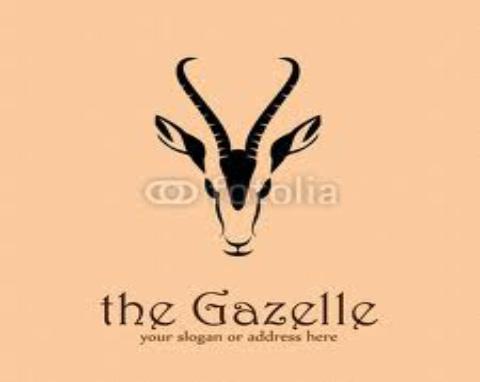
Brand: Gazelle
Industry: Sports